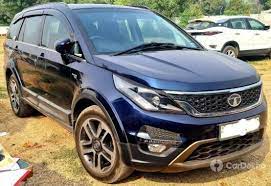
Vehicle type: Cars